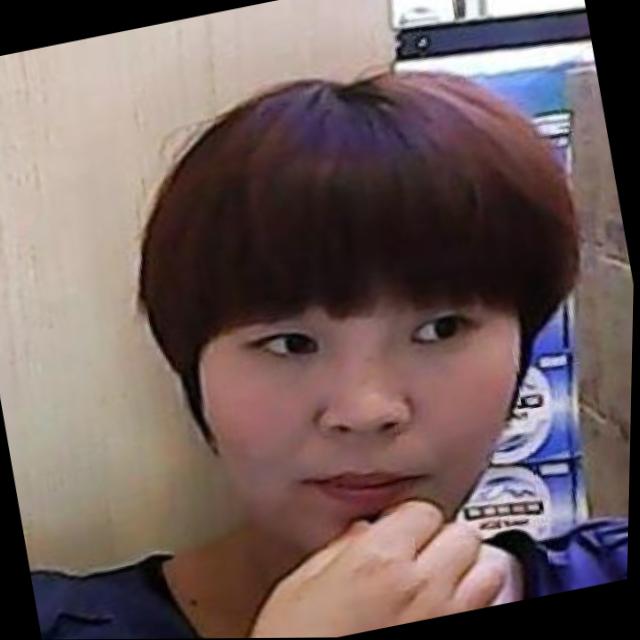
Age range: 21-44